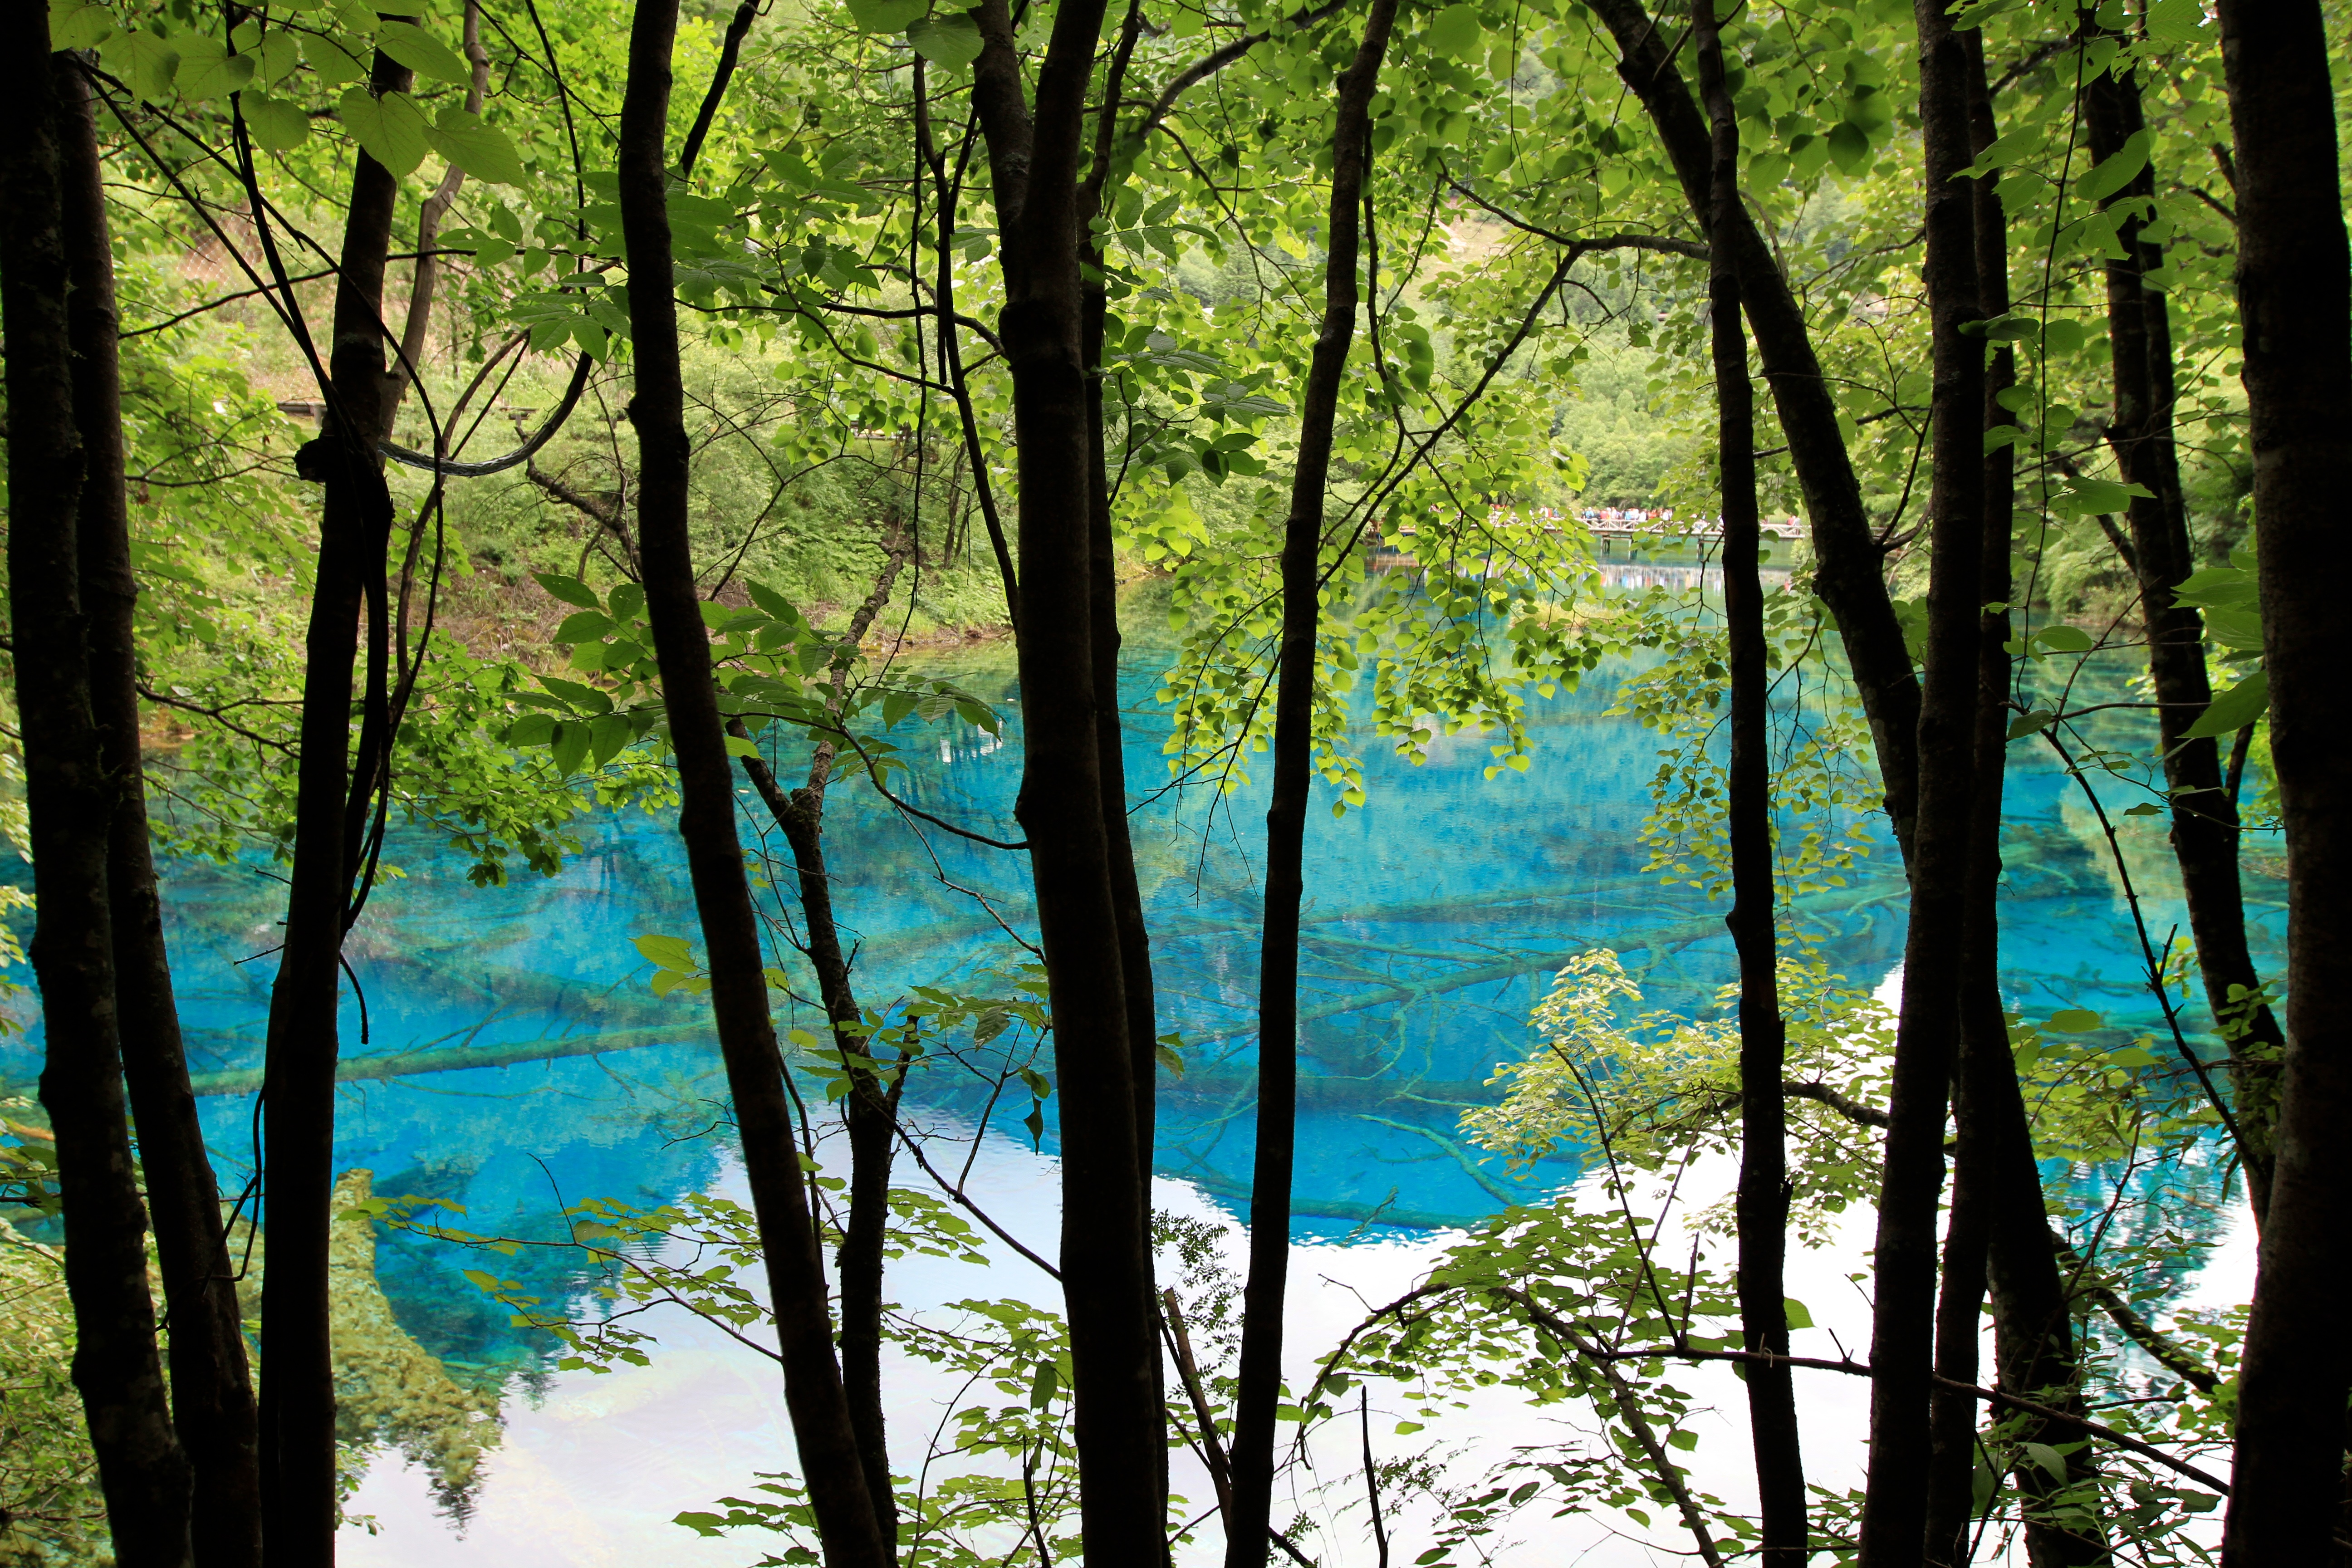
tree, nature, forest, wilderness, branch, sunlight, morning, leaf, green, jungle, autumn, rainforest, woodland, habitat, ecosystem, biome, old growth forest, natural environment, woody plant